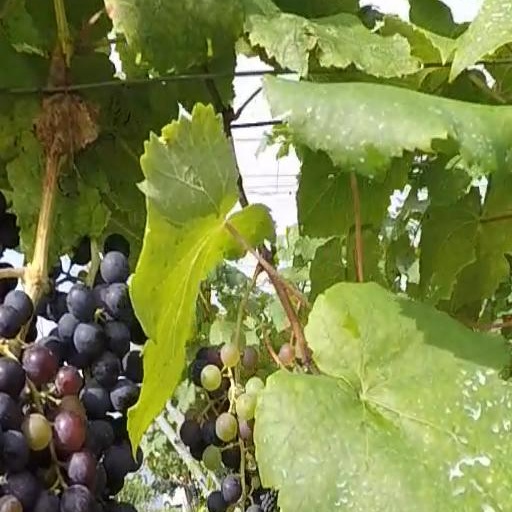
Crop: grape